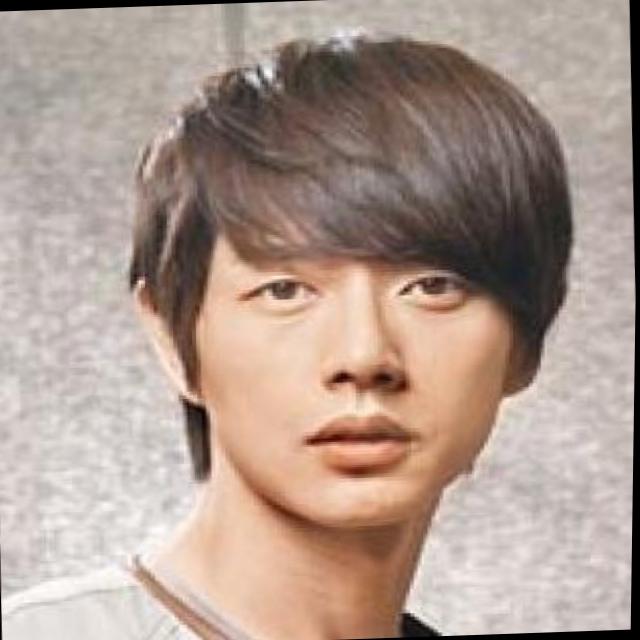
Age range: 21-44